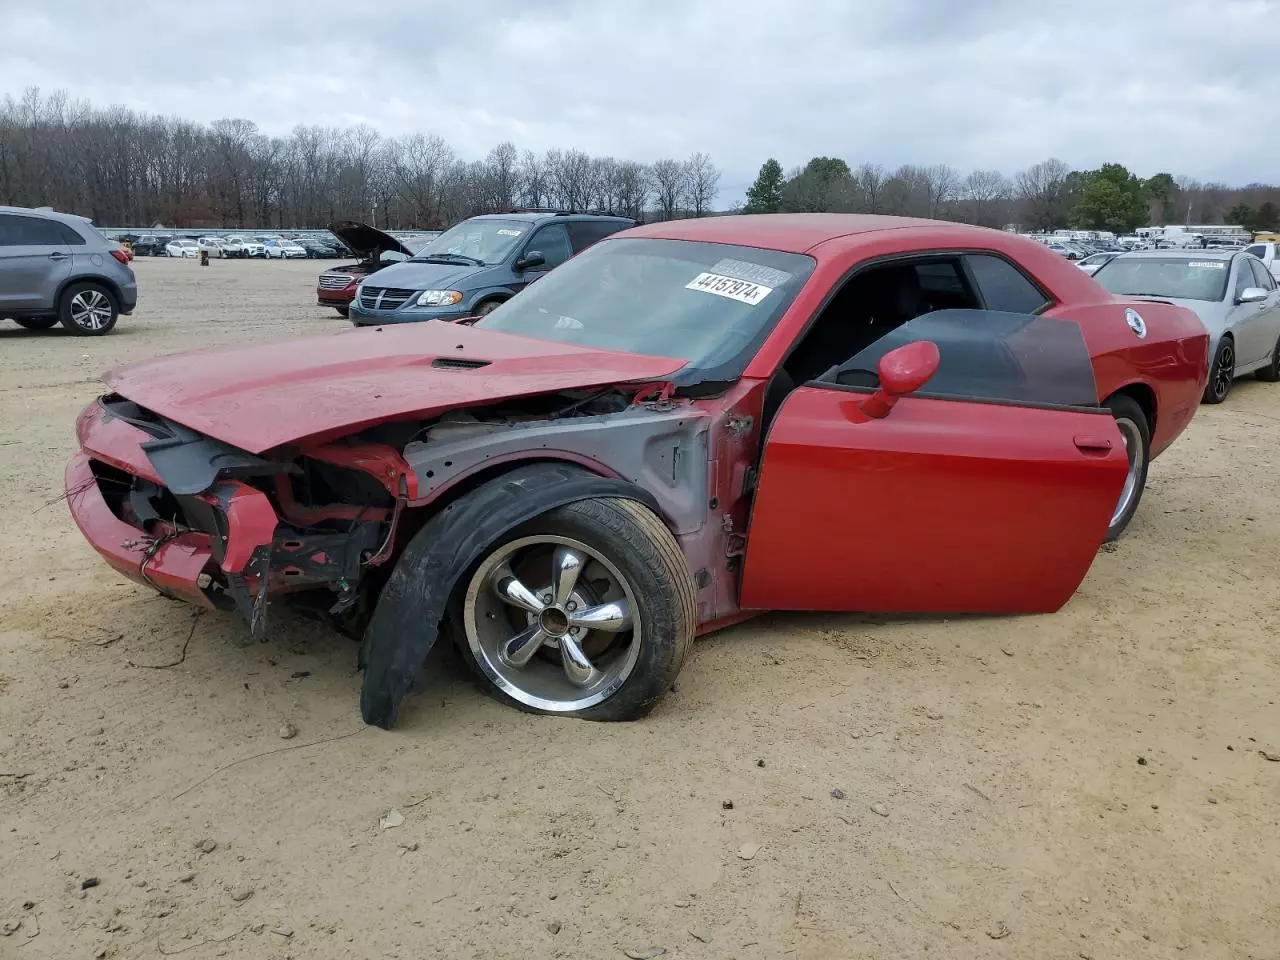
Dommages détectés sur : plaque d'immatriculation avant, pare-choc avant, feu avant gauche, capot, aile avant gauche, porte avant gauche, feu arrière droit, feu arrière gauche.
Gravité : majeur